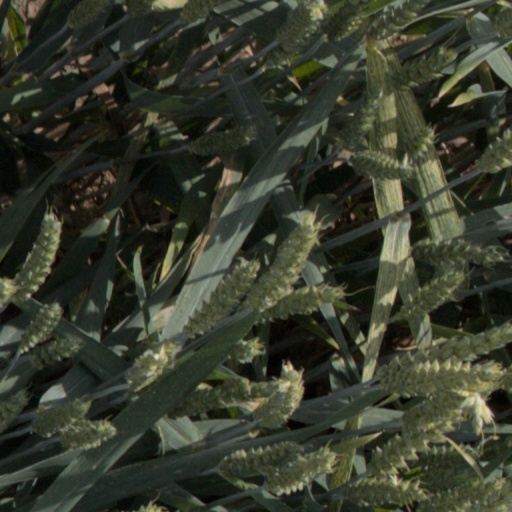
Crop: wheat